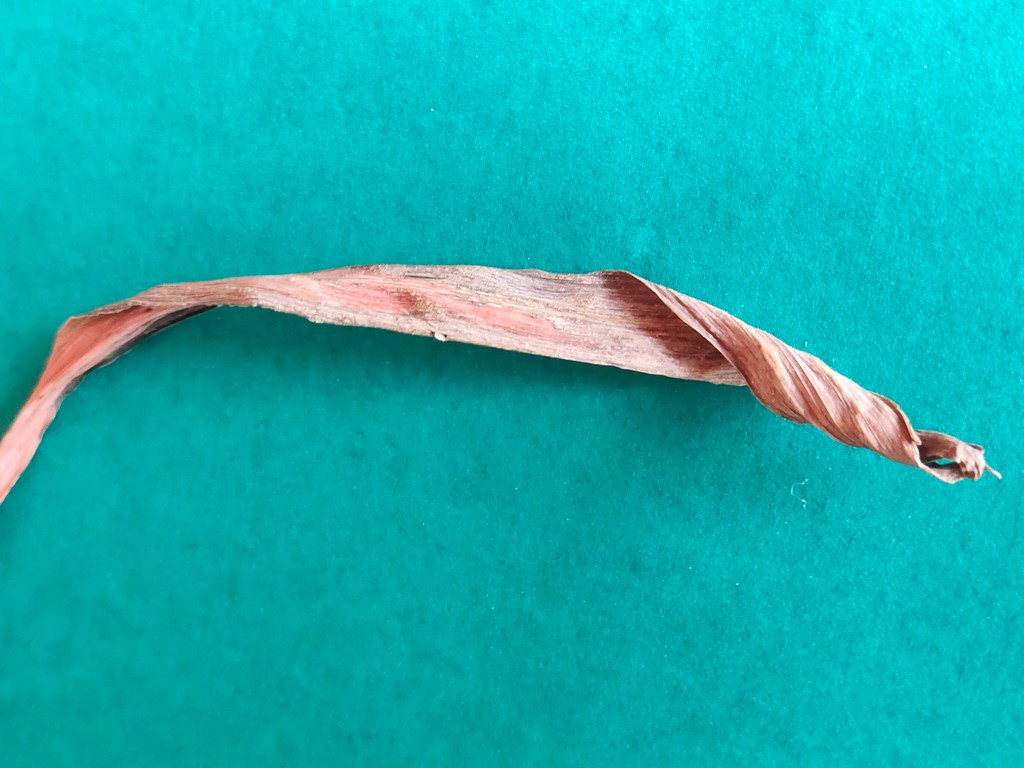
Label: Dried